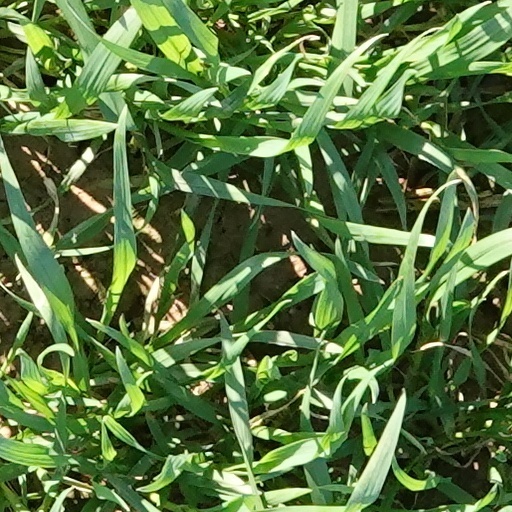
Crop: wheat